BG News

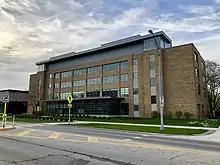
The Kuhlin Center where the news offices are currently located.

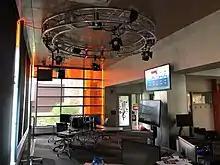
The BG Falcon Media newsroom.

The BG News offers local campus and city news, as well as state, regional, national, and international news stories, and editorials.